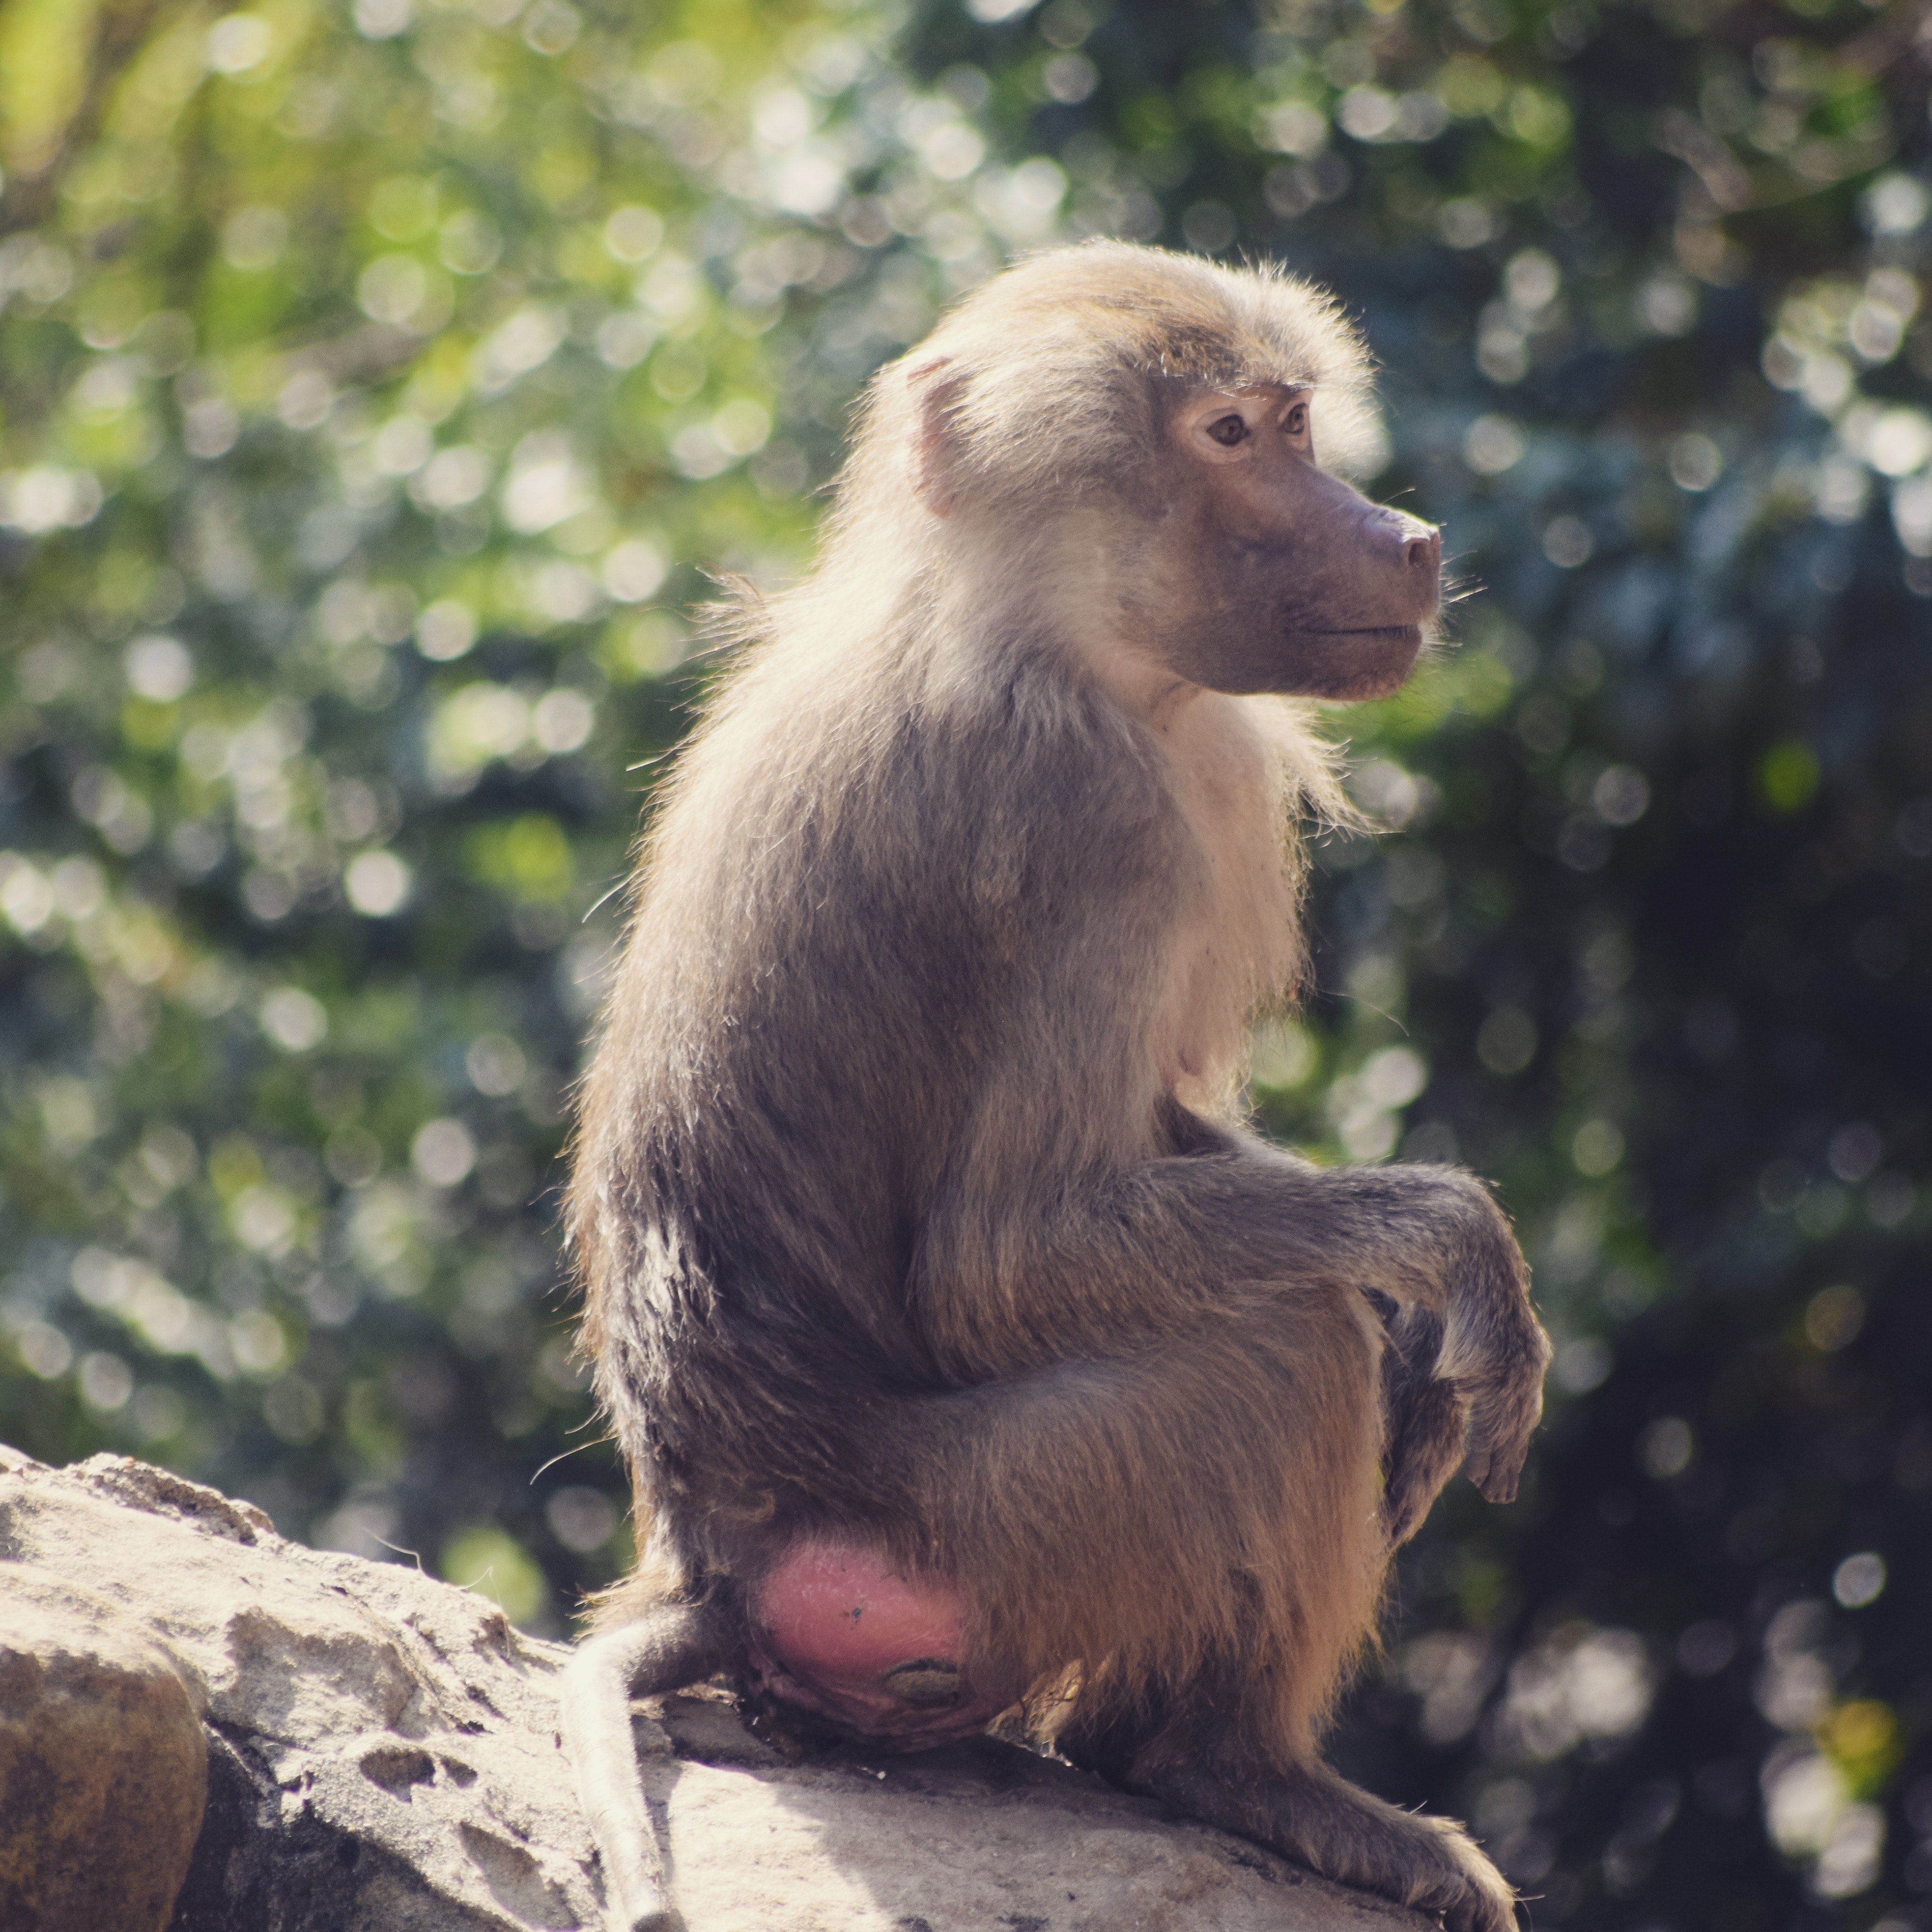
mammal, vertebrate, primate, macaque, rhesus macaque, wildlife, organism, sitting